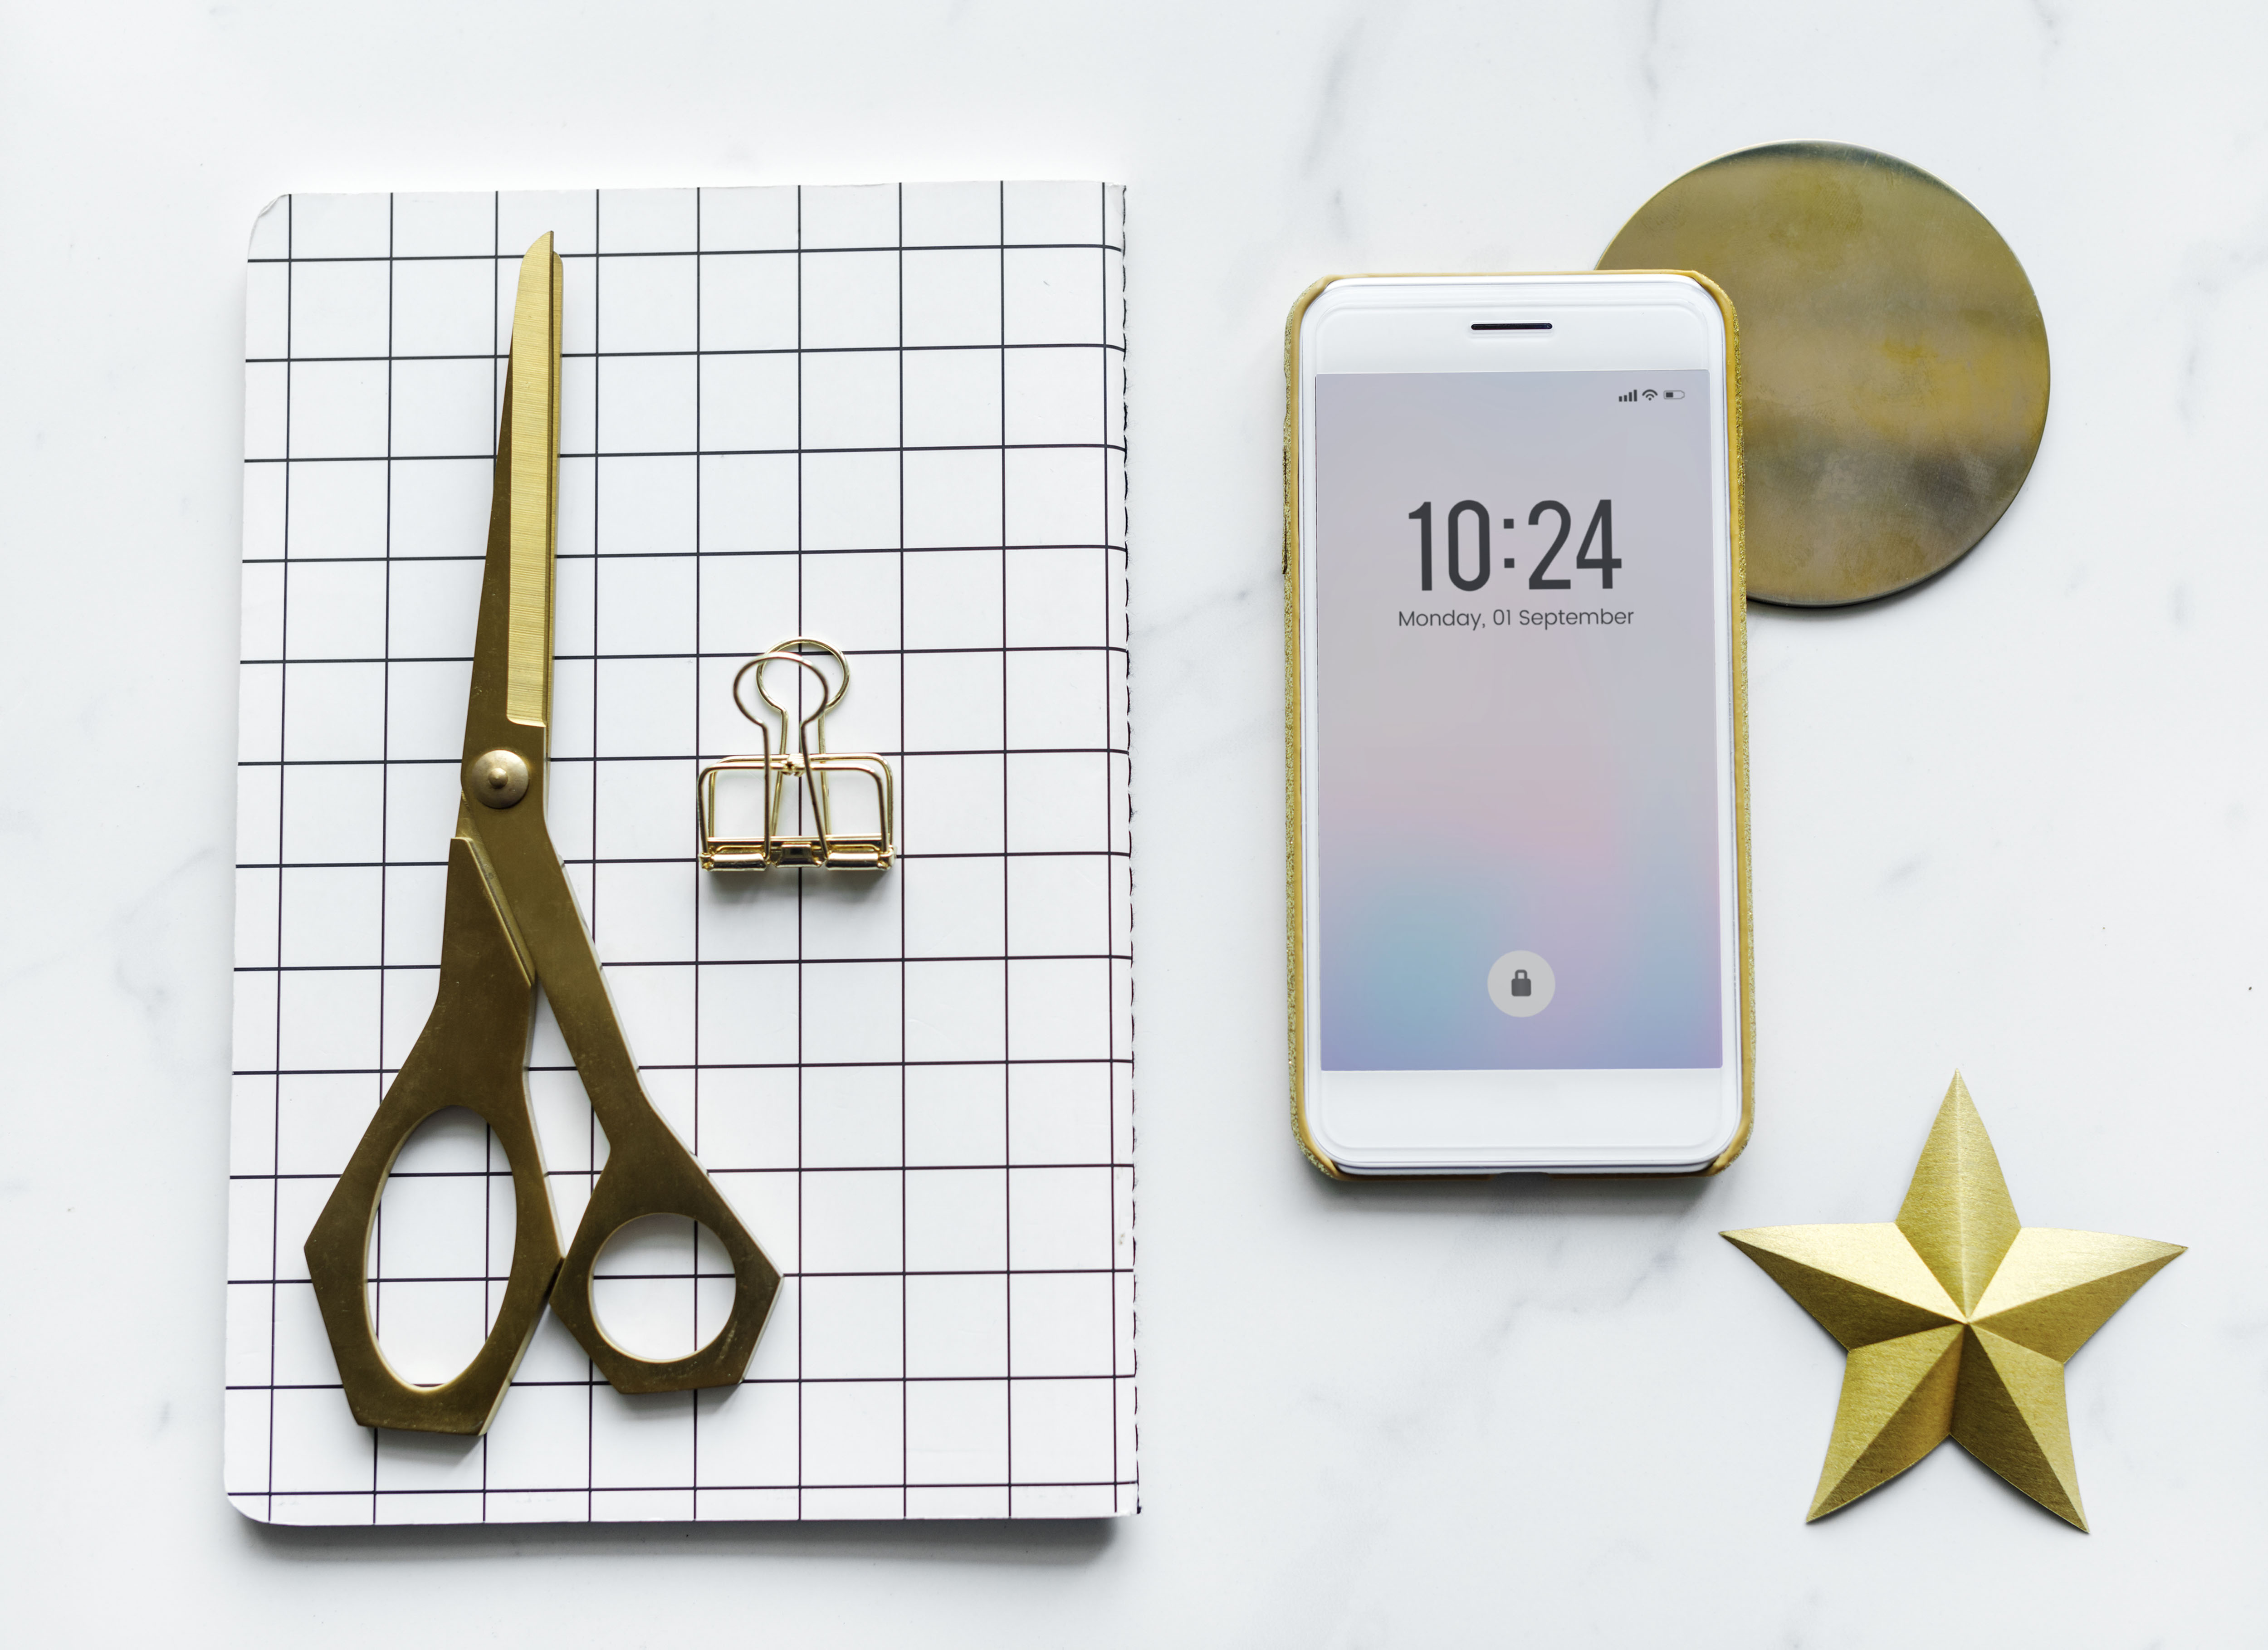
aerial, background, cafe, cellphone, classic, creative, decoration, editorial, feminine, flat lay, flatlay, girly, gold, journal, marble, modern, notebook, notepad, phone, scissors, smartphone, table, texture, tool, work, work from home, workspace, product, font